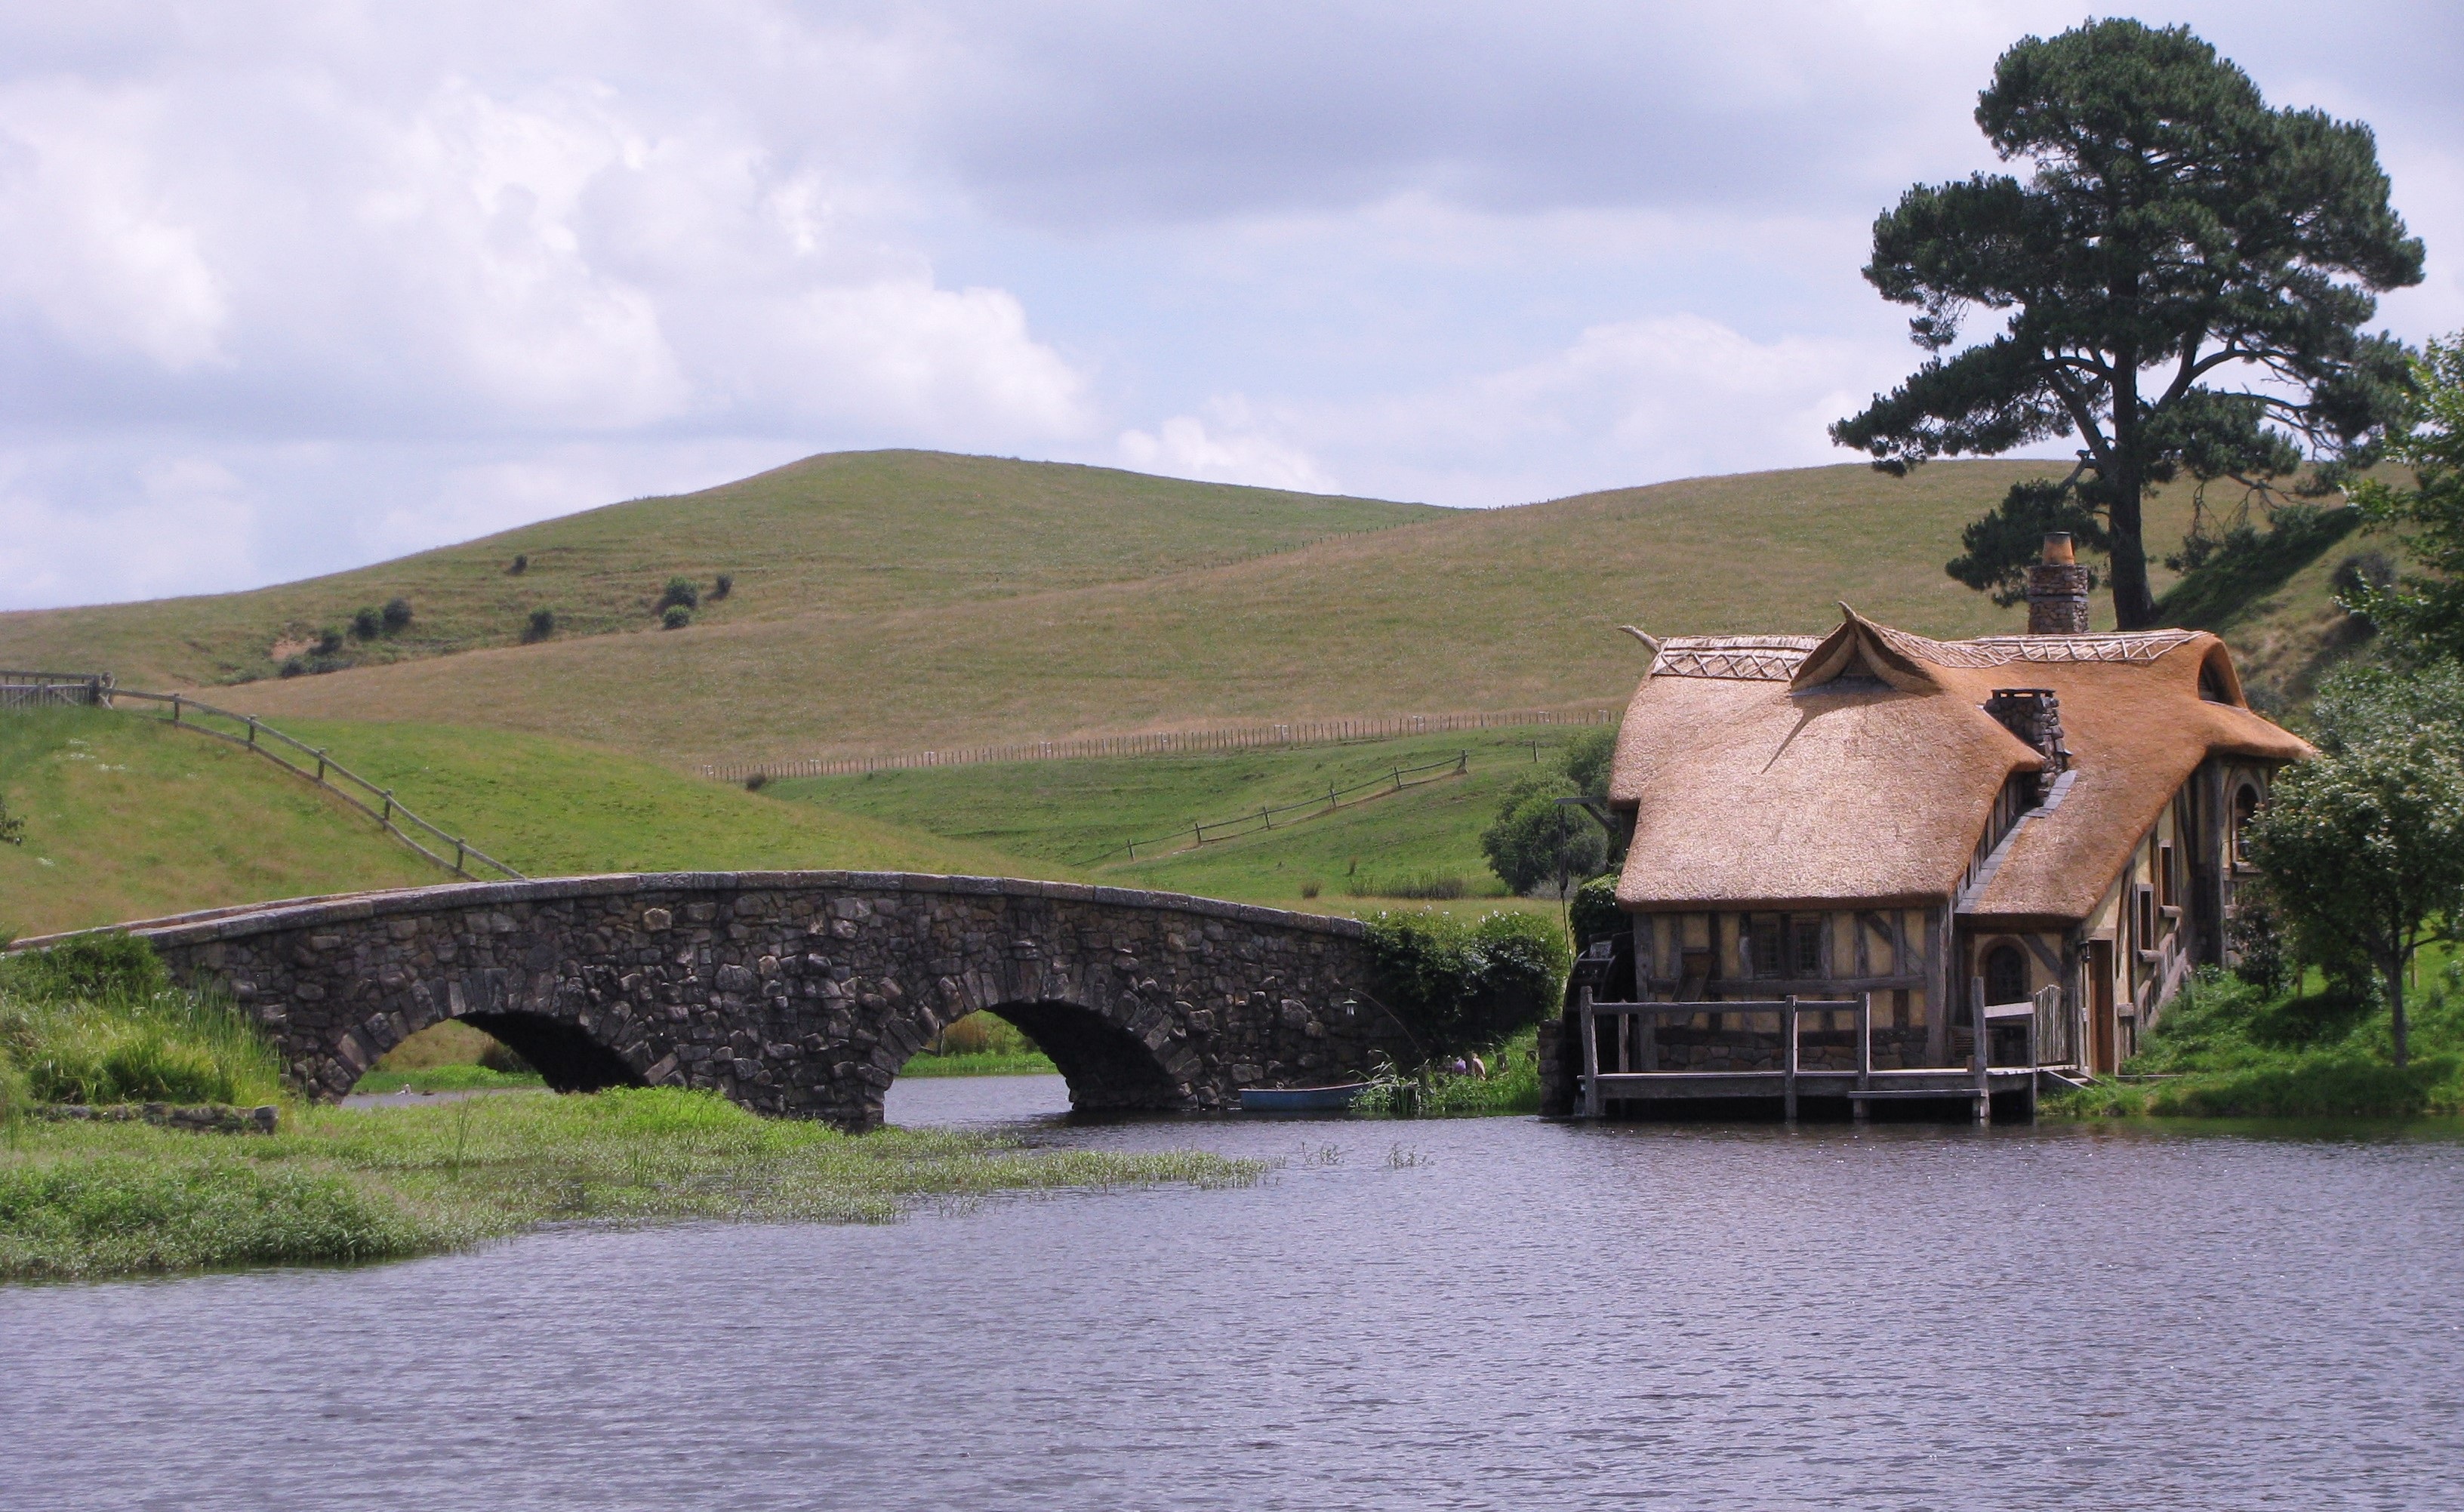
bridge, lake, river, scenic, reservoir, tourism, highland, waterway, new zealand, estate, rings, shire, movie, loch, destination, hobbiton, lord, rural area